River Terrace Apartments

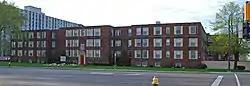

The River Terrace Apartments is an apartment building located at 7700 East Jefferson Avenue in Detroit, Michigan. It was listed on the National Register of Historic Places in 2009. River Terrace Apartments was one of the first two garden apartment complexes built in Michigan which used loan guarantees from the Federal Housing Administration, the other being Hillcrest Village in East Lansing.